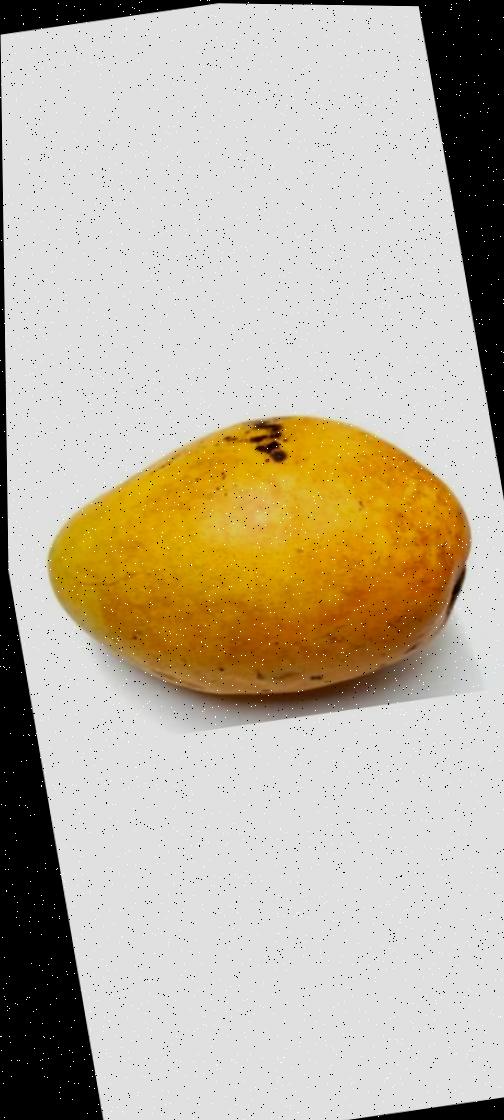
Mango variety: Bari-11